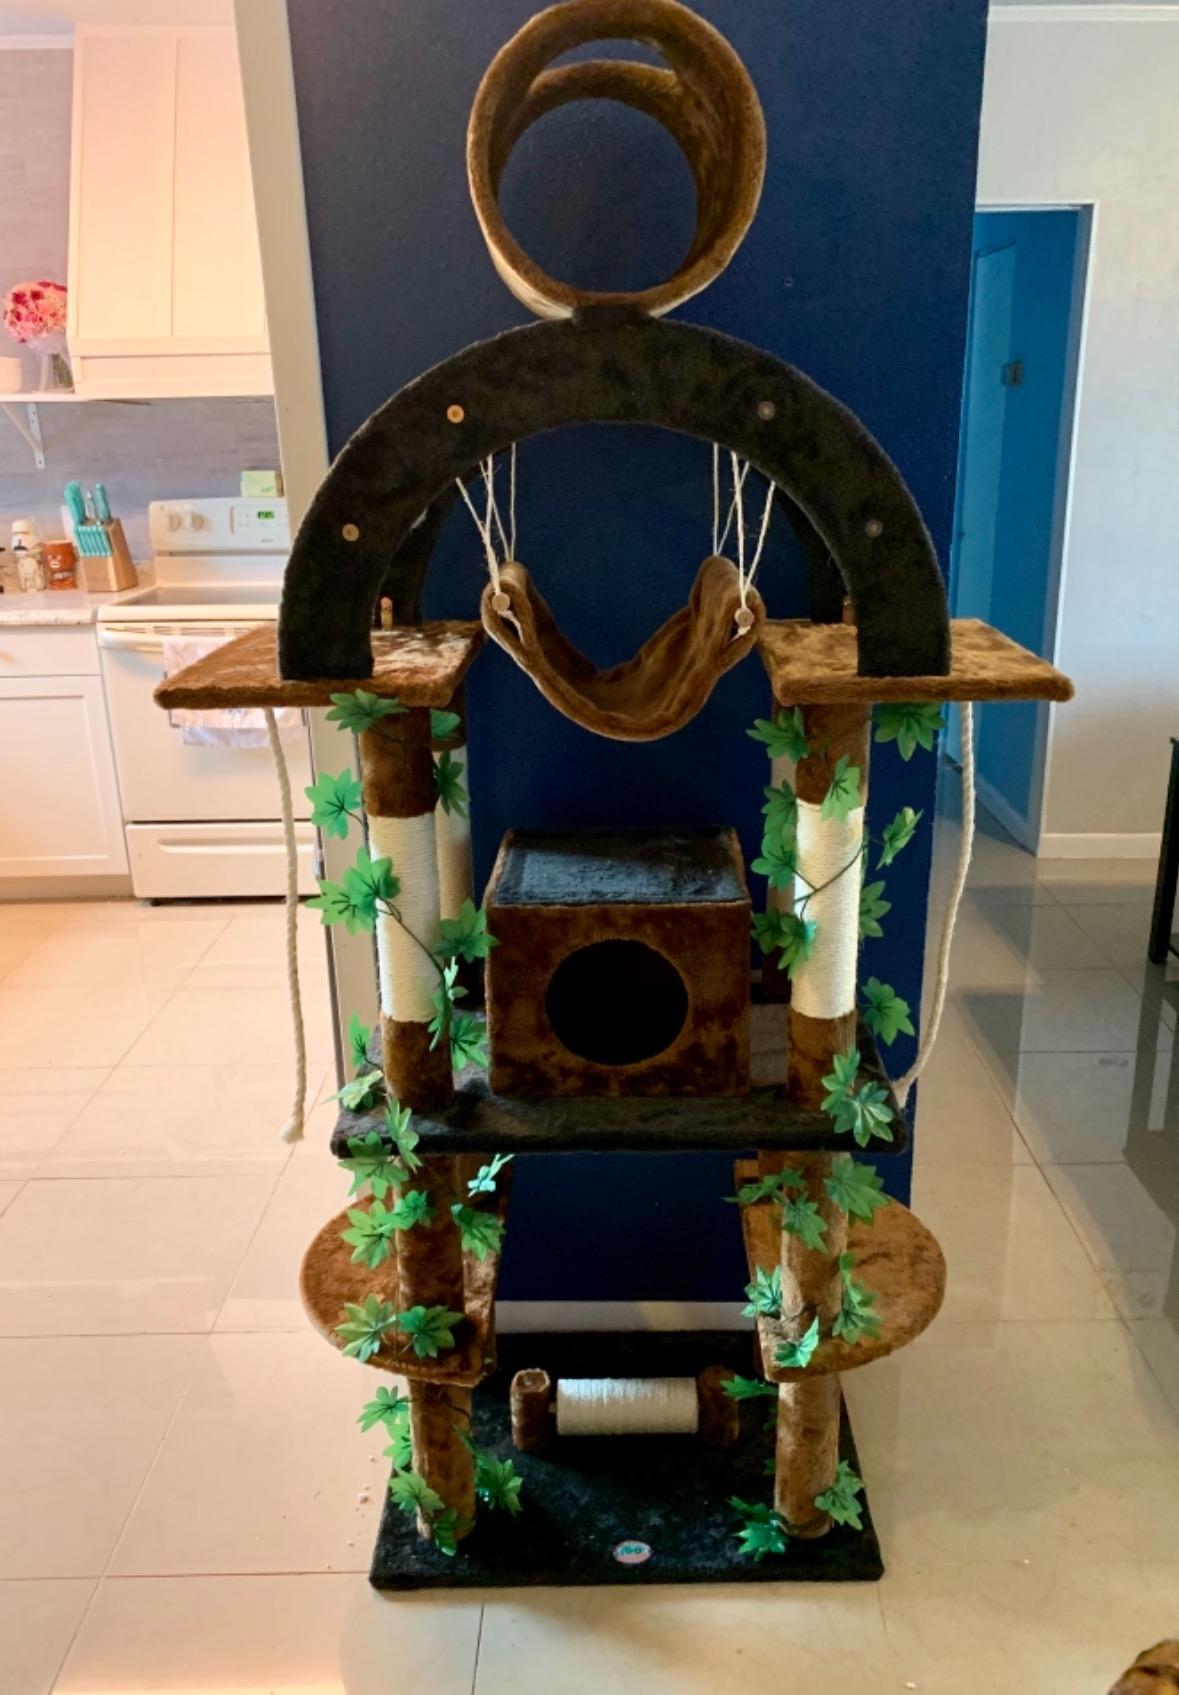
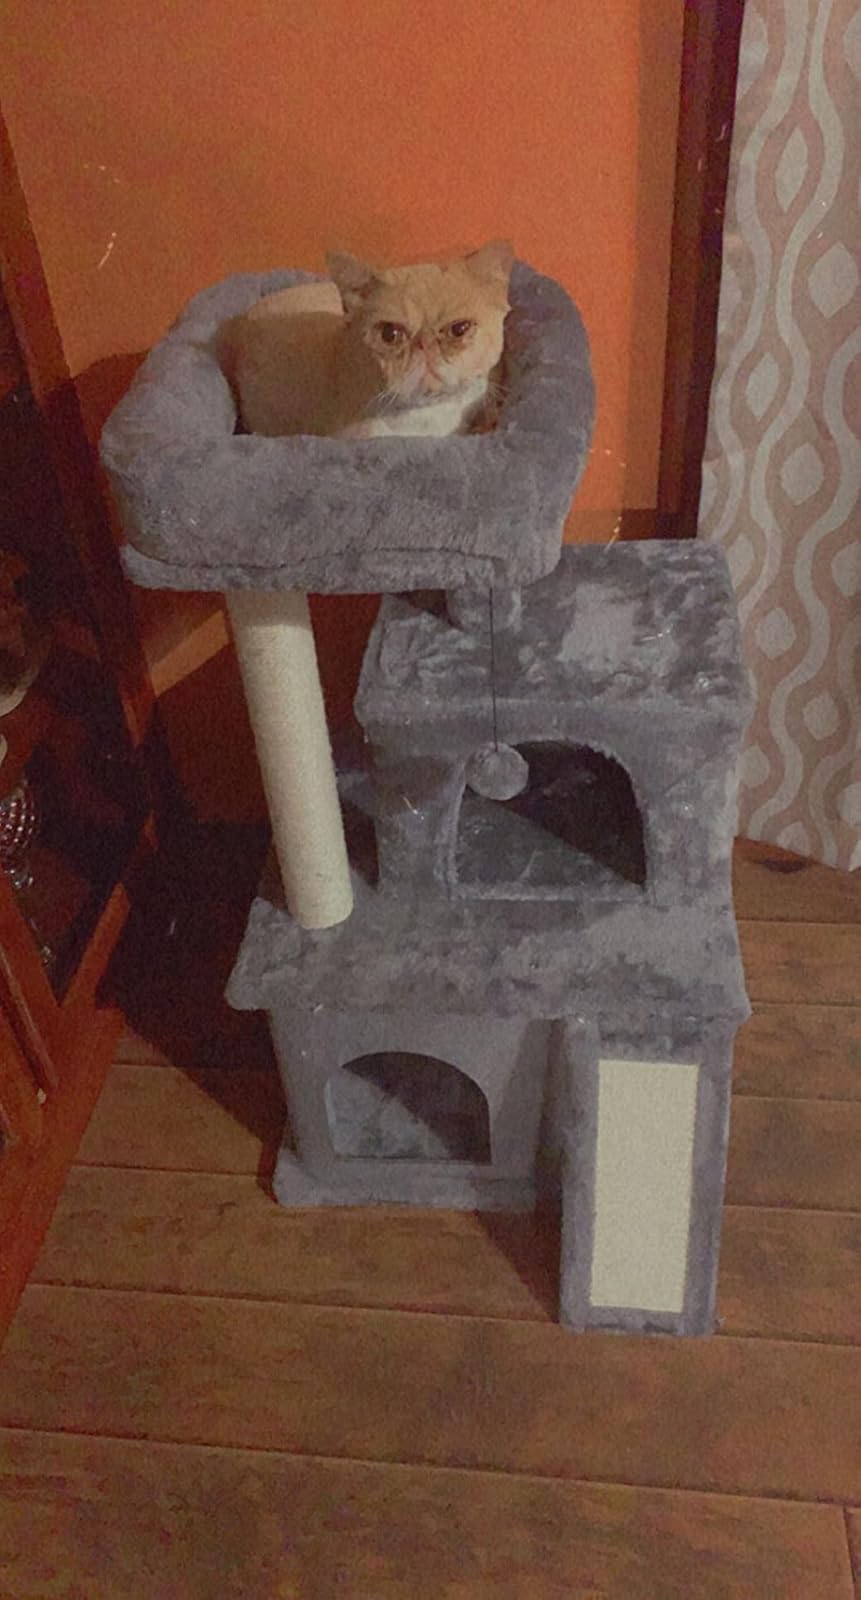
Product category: items_cat tree
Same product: no